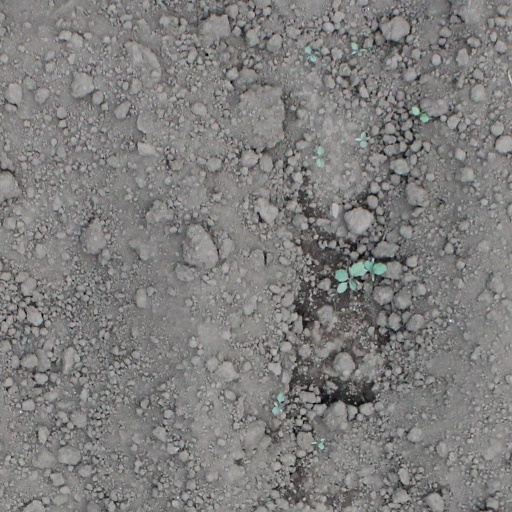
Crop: soybean